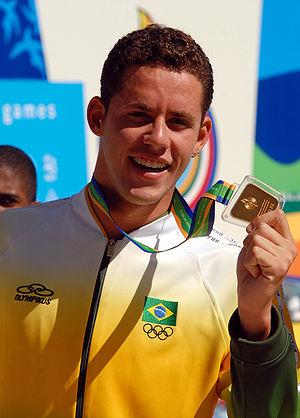
Thiago Machado Vilela Pereira, né le 20 janvier 1986 à Volta Redonda, est un nageur brésilien.